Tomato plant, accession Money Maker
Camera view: bottom (45 deg); turntable rotation: 150 degrees
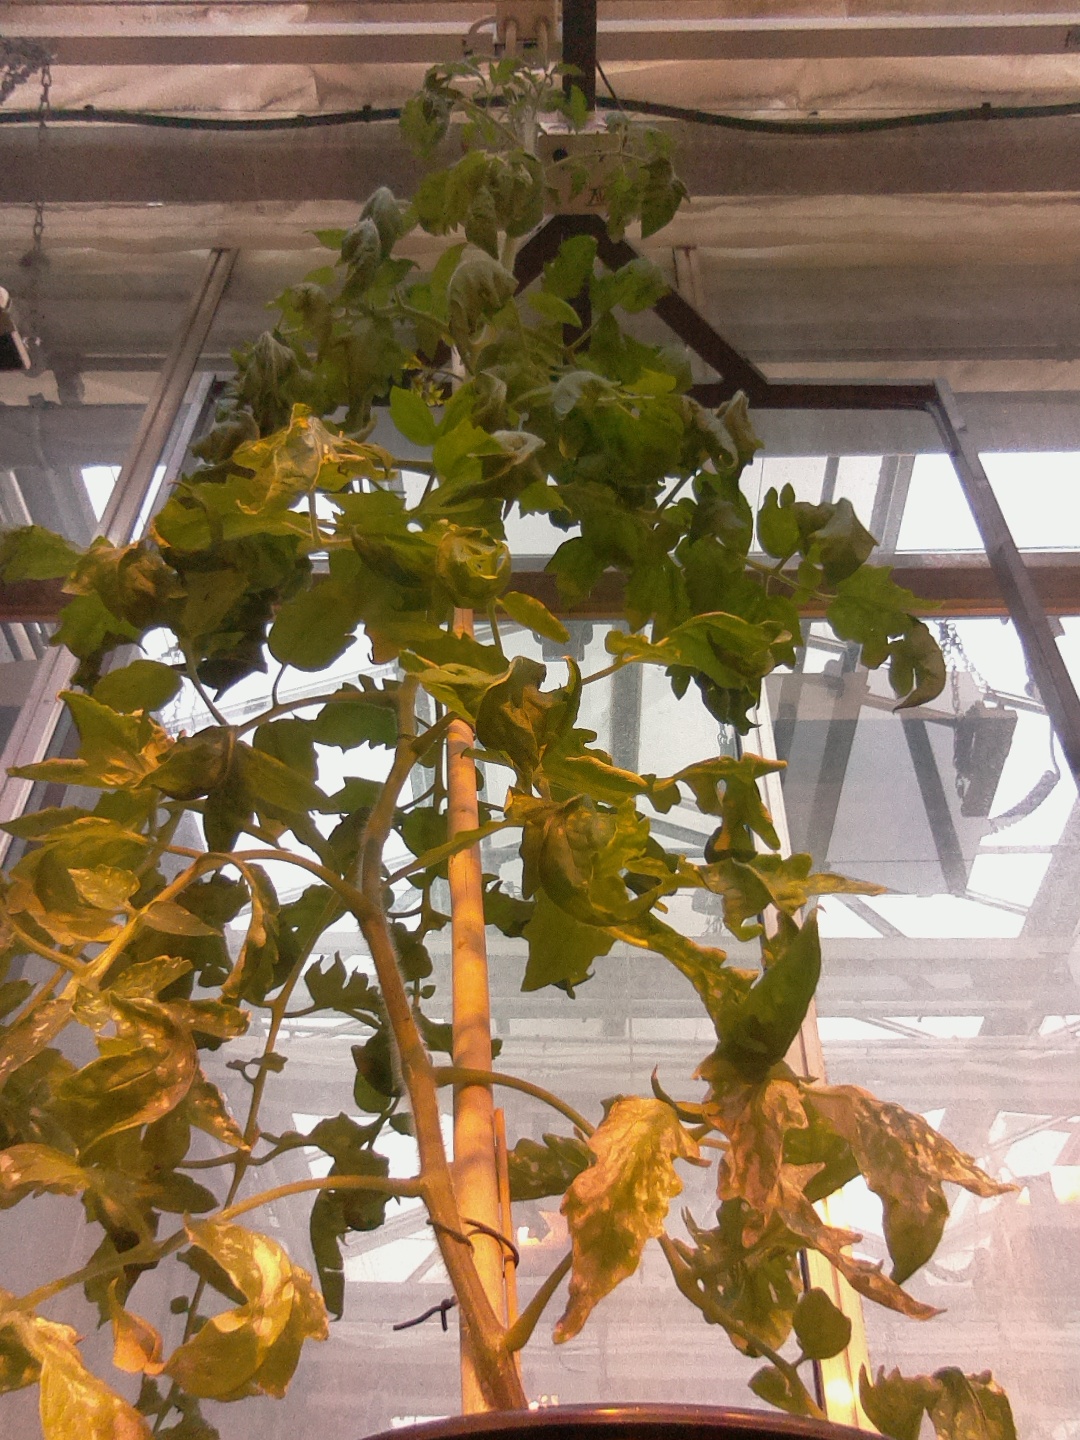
BBCH growth stage 70: Fruits at the main stem or branches visibles